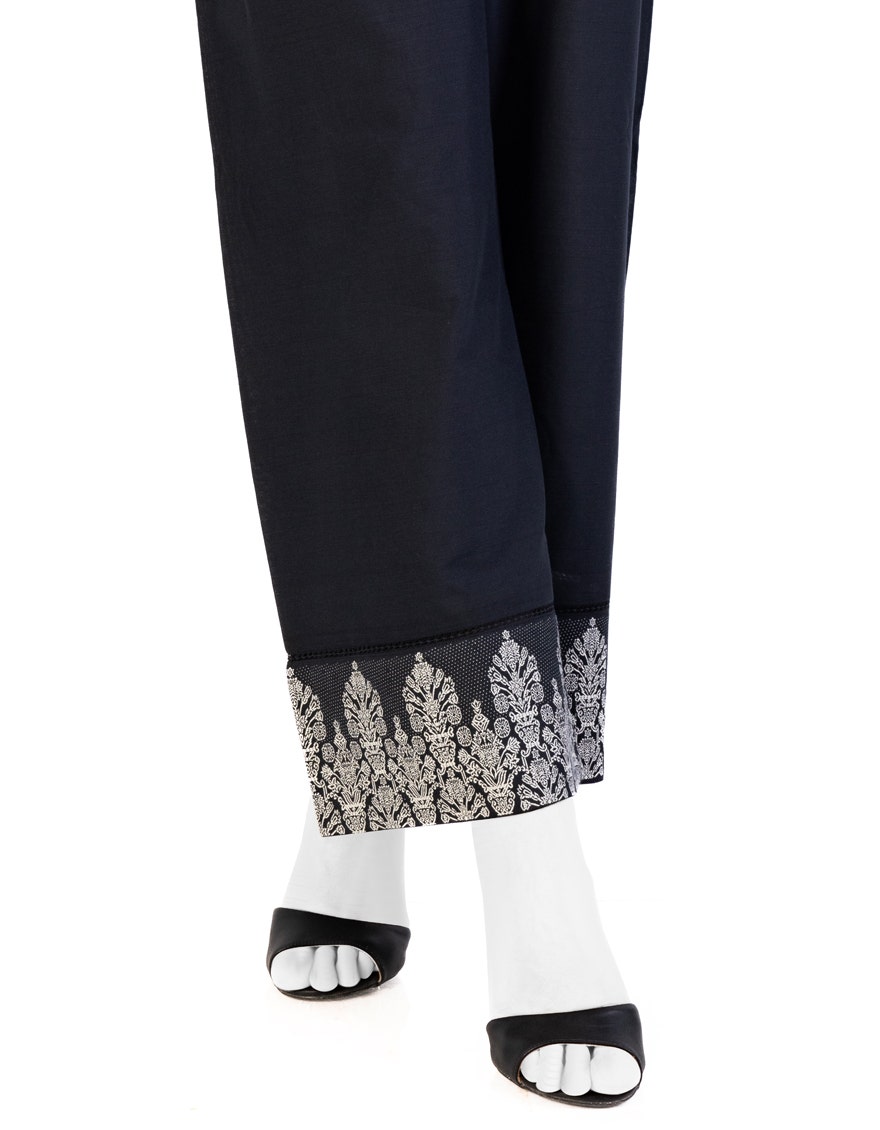
black gold embroidered waist pants